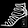
Label: Sandal